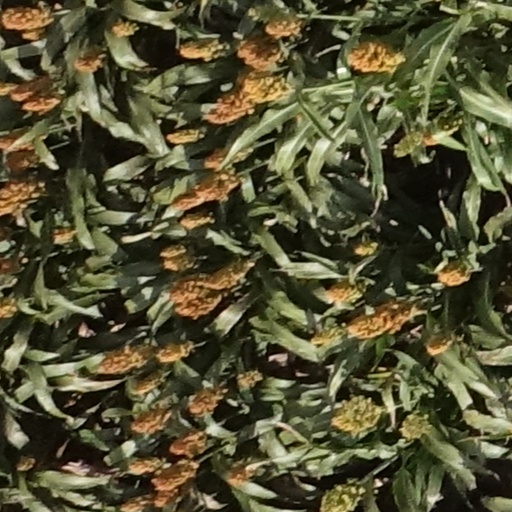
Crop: sorghum